Rob Liefeld

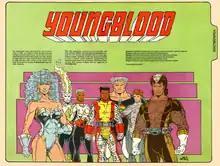
Among Liefeld's earliest published work was a pinup of his creation, Youngblood, in "Megaton Comics Explosion" #1 (June 1987).

Among the editors he sent art samples around 1985 to Gary Carlson of Megaton Comics. Carlson was working on "Megaton" #4, and was looking for replacements for artists who had moved on to bigger projects. Liefeld's submission packet consisted mostly of pinups of DC Comics characters like the Teen Titans and Legion of Super Heroes, as well as some sketches of Megaton characters. Some of these earlier pinups are visible on Liefeld's website. Although Carlson thought Liefeld's depictions of his characters was not sufficiently accurate, and exhibited what Carlson characterized as "some goofy anatomy", he found Liefeld's storytelling to be clear, and his rendering style evocative of the influence of artist George Pérez. Although Carlson liked Liefeld's work overall, he felt the young artist was not ready for professional work. Weeks later he received another set of samples that were an improvement, and later still, a four-page Berserker story (not to be confused with the Marvel or Top Cow characters of the same name), along with pinups of the Megaton characters Ultragirl and Ultraman. Carlson used one of the pinups as the inside front cover to "Megaton" #5, and Liefeld's Ultragirl pinup in the company's Who's Who-type reference book "Megaton Explosion" #1 (June 1987). The book also featured an entry for Liefeld's own creation, a team of superheroes called Youngblood, the very first appearance of that team in print.